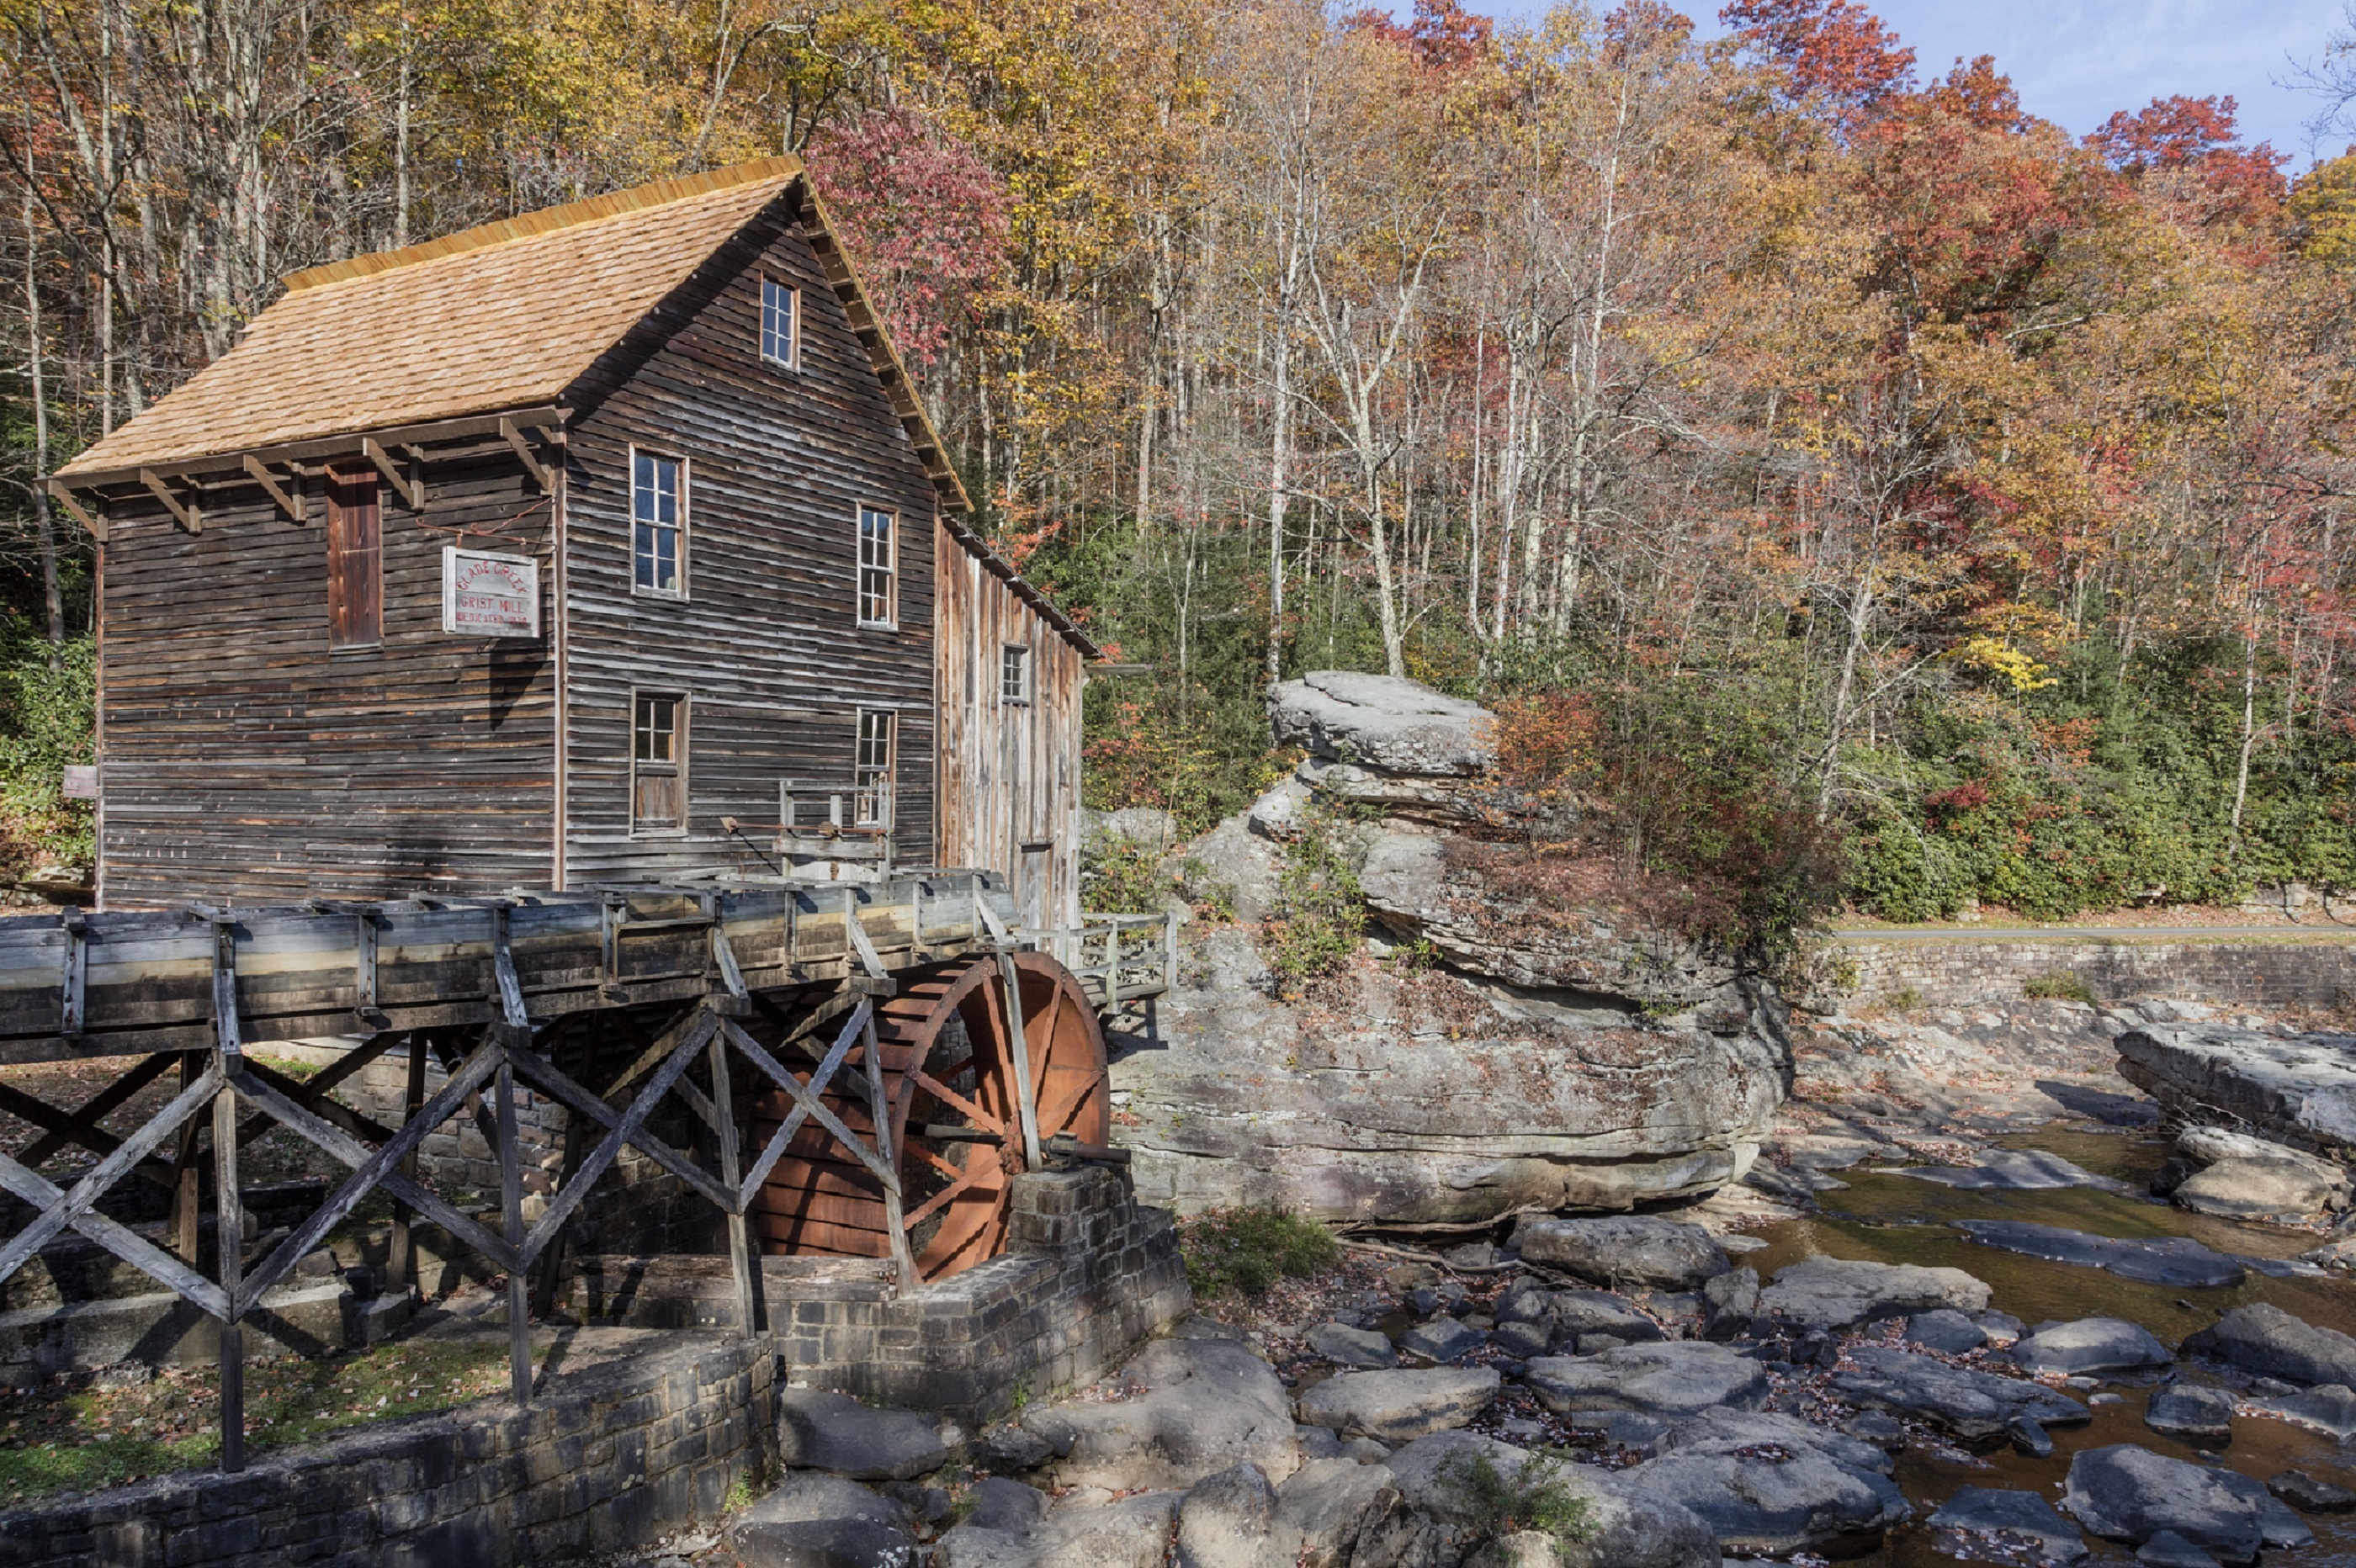
landscape, water, rock, wilderness, architecture, structure, building, old, home, scenic, cottage, autumn, usa, historic, tourists, ruins, watermill, rural area, west virginia, grist mill, glade creek, cooper's mill, babcock state park